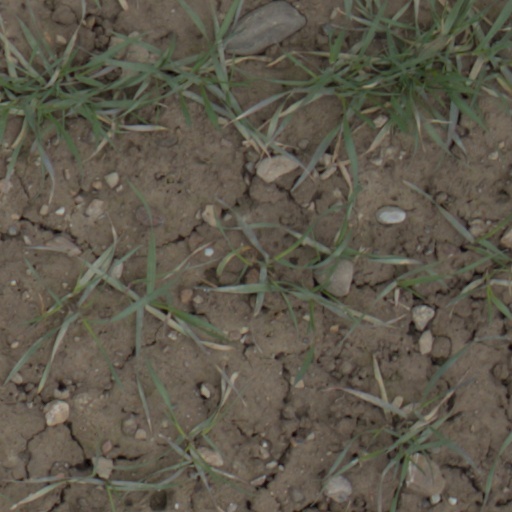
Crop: wheat